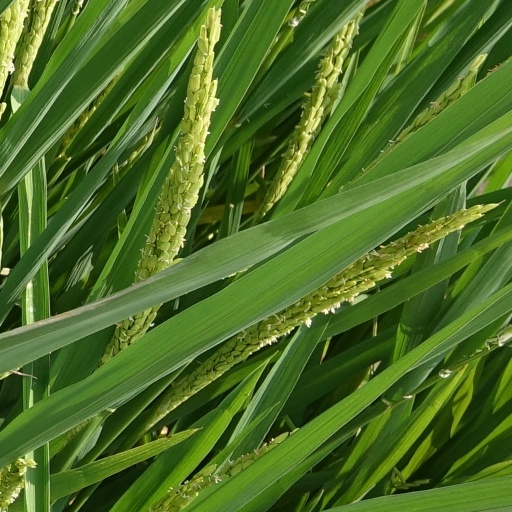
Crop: rice